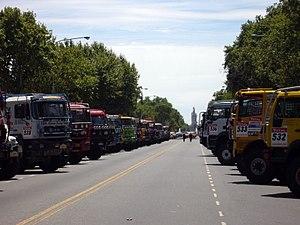
L'Avenida General Sarmiento, connue aussi comme Avenida Sarmiento est une importante artère de la ville de Buenos Aires en Argentine.